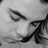
Emotion: sad